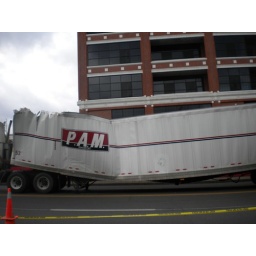
Another silly truck thought it could make it under the bridge next to Speed School